Charleston Air Force Base

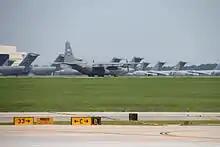
C-130 on taxiway with C-17's parked in the background at Charleston Air Force Base (2014)

An Air Force Times article dated 21 December 2009 announced the activation of the 628th Air Wing to "take over administrative duties for a number of military commands" in January 2010. The 628th "will essentially serve as the 'landlord' for Charleston Air Force Base, the Charleston Naval Consolidated Brig and about 50 other military commands. The unit will handle items such as building and grounds services, supply and civil engineering and public works.